Abarth SE 08

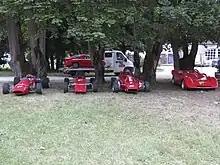
Abarth SE 08 (first car on the left)

The Abarth SE 08 is an open-wheel racing car, developed and built by Abarth in 1964.